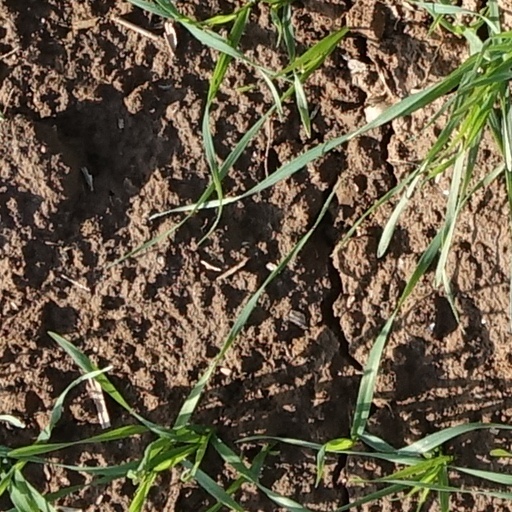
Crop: wheat